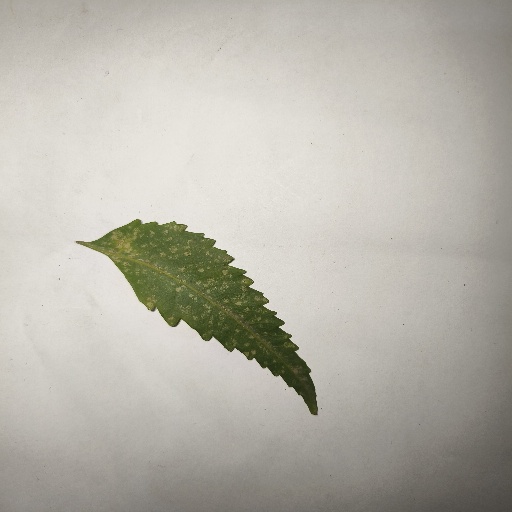
Species: Neem
Leaf condition: Powdery Mildew